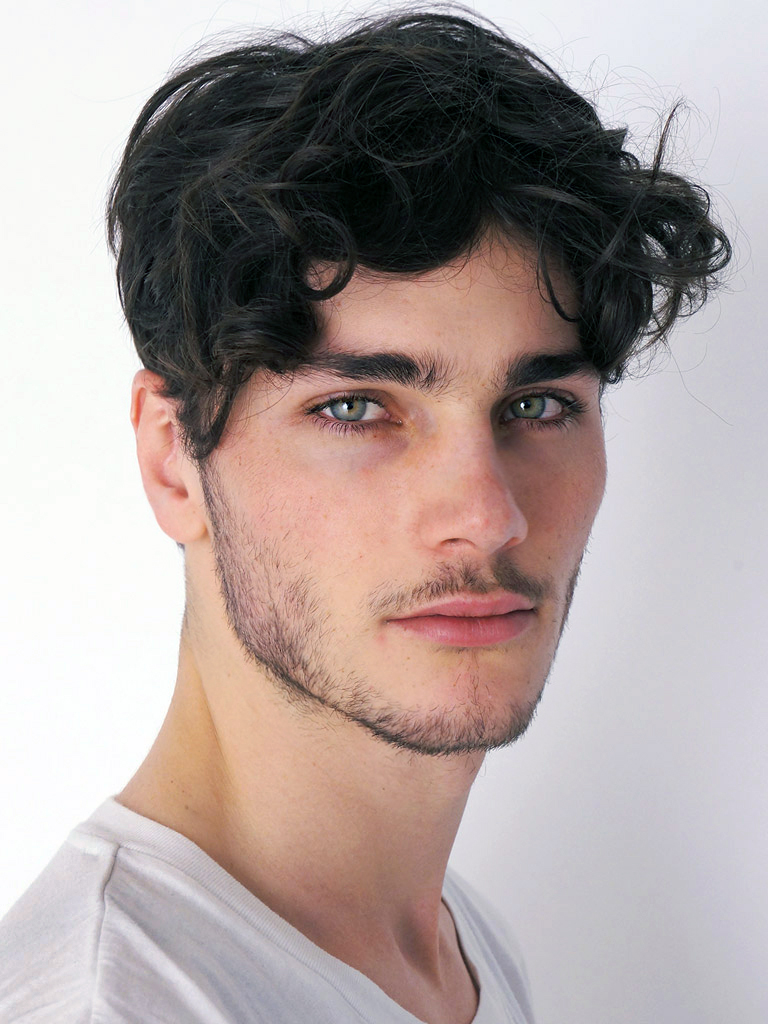
Gender: men